Shoma Uno

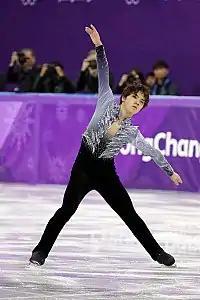
Uno at the 2018 Winter Olympics

Uno began his season by winning the gold medal at his challenger series event at the 2017 Lombardia Trophy in Bergamo, Italy while setting new personal bests in all segments. At the 2017 Japan Open, he won the silver medal with his teammates. Uno won the gold medal at 2017 Skate Canada, placing first in both segments to begin his Grand Prix Series for the season. After returning from the competition on 31 October, Uno developed a 39-degree high fever and was diagnosed with influenza. In his following competition at 2017 Internationaux de France, he placed second in the short program and first in the free skate to place second overall behind Javier Fernandez. His results qualified him for his third consecutive senior Grand Prix Final, where he won the silver medal only 0.5 points behind Nathan Chen.